70 Pine Street

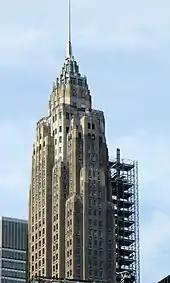
Upper section of the building, showing the small terraces on each setback. The top of the facade tapers to a metal spire. There is scaffolding outside the facade to the right.

70 Pine Street features numerous setbacks on its exterior. Though setbacks in New York City skyscrapers were mandated by the 1916 Zoning Resolution in order to allow light and air to reach the streets below, they later became a defining feature of the Art Deco style. To maximize rentable space while complying with the 1916 Zoning Resolution, the setbacks were placed at regular intervals, with the tops of each setback forming a diagonal line. The setbacks on the north–south and east–west elevations alternate with each other.